Answer in natural language. Considering the relative positions, is dark wood low dresser, six drawers above or below beige armchair with rounded arms? Choose between the following options: below or above
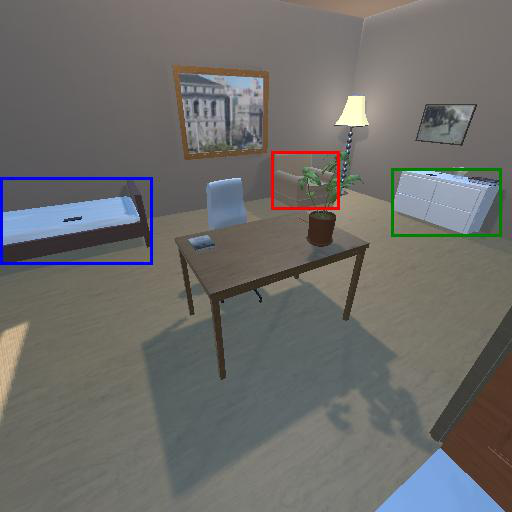
<answer>below</answer>